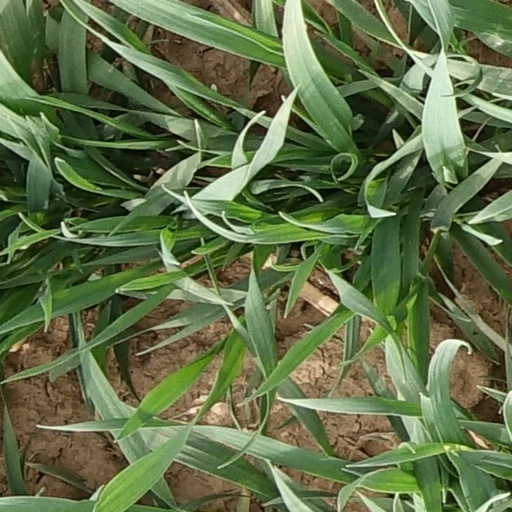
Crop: wheat